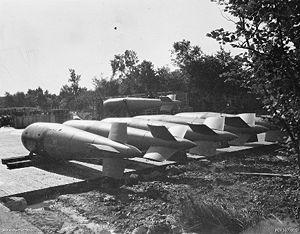
Le blocus de l'Allemagne, aussi connu sous la dénomination de « guerre économique », est un aspect de la Seconde Guerre mondiale, réalisé par le Royaume-Uni, la France et, plus tard, les États-Unis afin de réduire les approvisionnements nécessaires à l’Allemagne pour soutenir son effort de guerre. Bien que principalement constitué d'un blocus naval, la guerre économique, qui faisait partie de la plus large bataille de l'Atlantique a également inclus l'achat de matériel de guerre en provenance de pays neutres pour les empêcher de parvenir à l’ennemi ainsi que l'utilisation généralisée du bombardement stratégique.